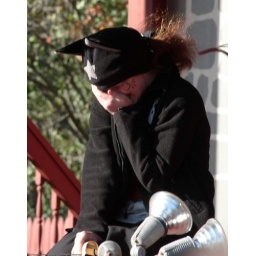
Kendra has to face public humiliation by mooing like a cow as her sentence for &amp;quot;excessive jubilation&amp;quot;